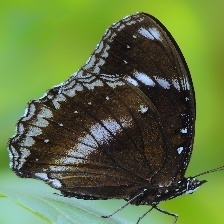
Species: GREAT EGGFLY